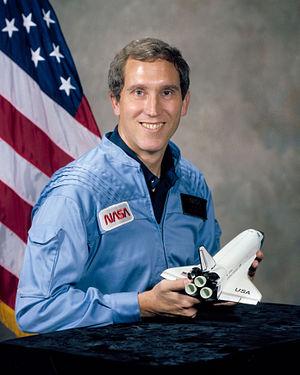
Michael John Smith dit Mike Smith est un astronaute américain né le 30 avril 1945 et mort le 28 janvier 1986 lors de l'accident de la navette spatiale Challenger.